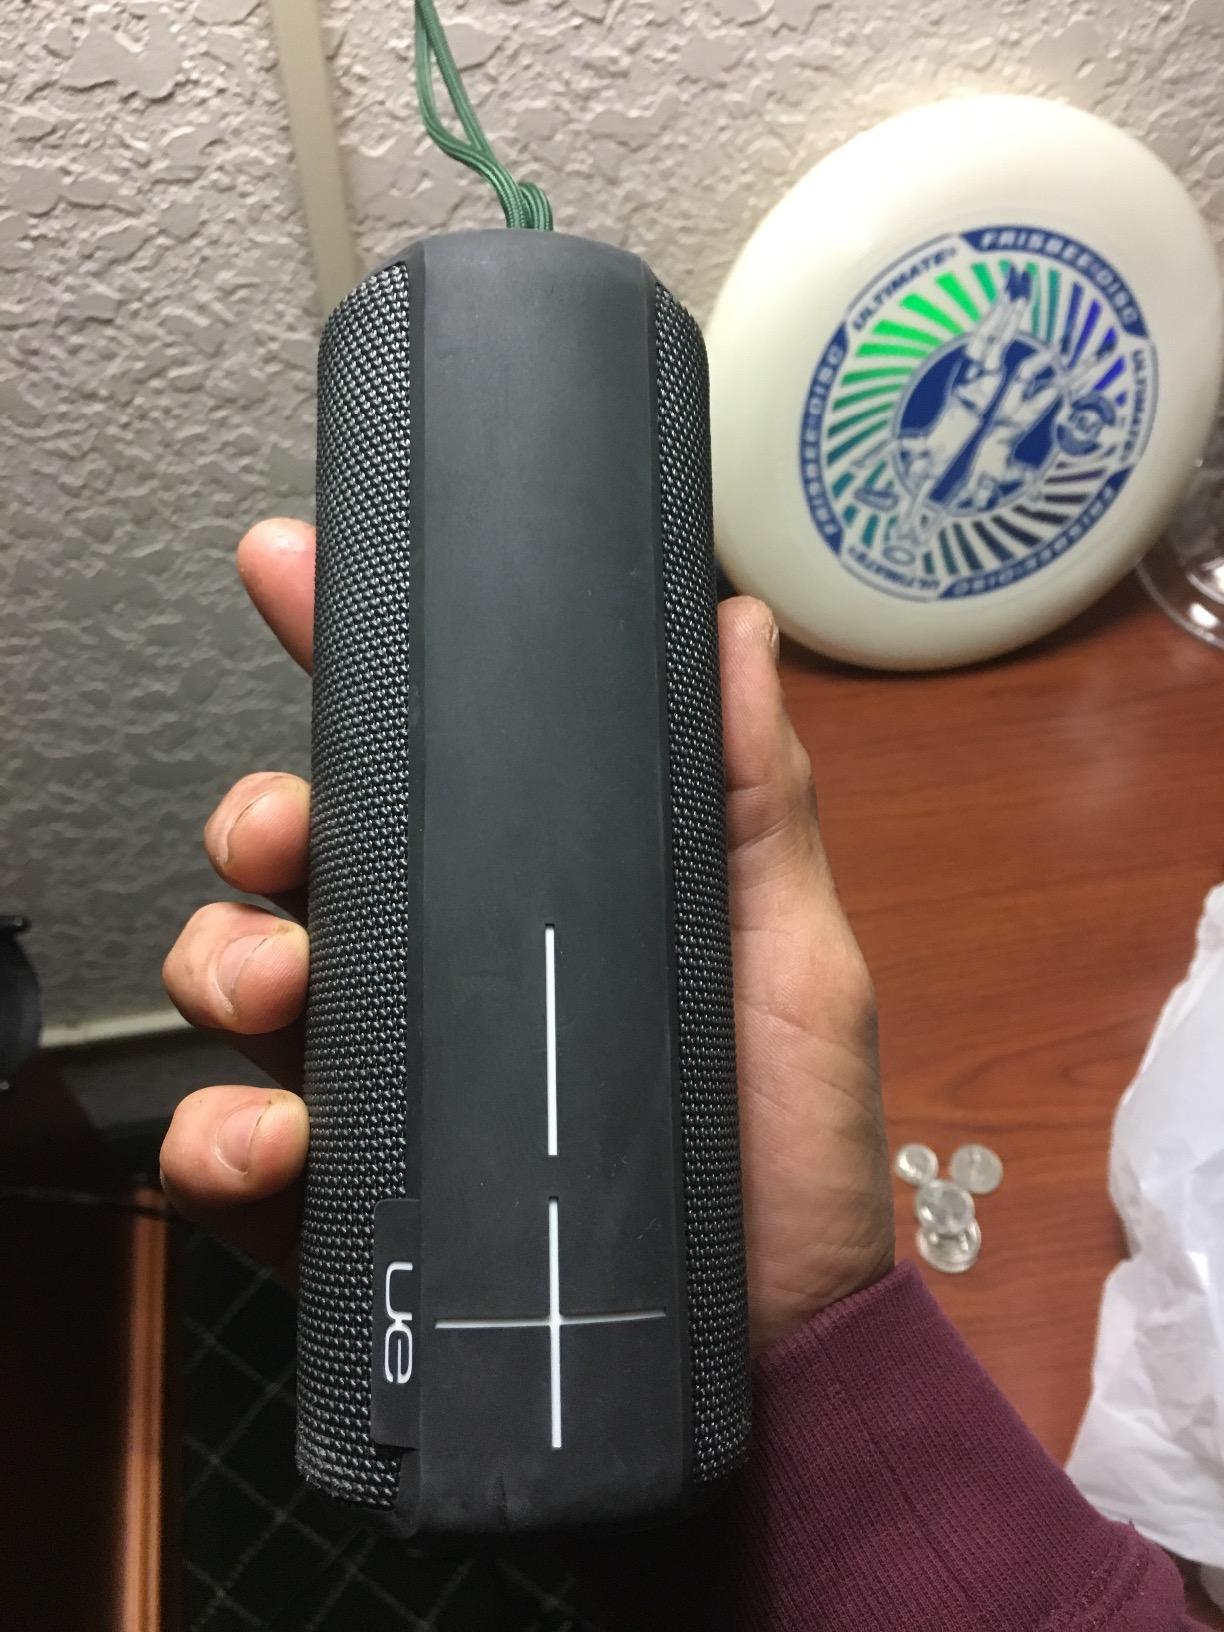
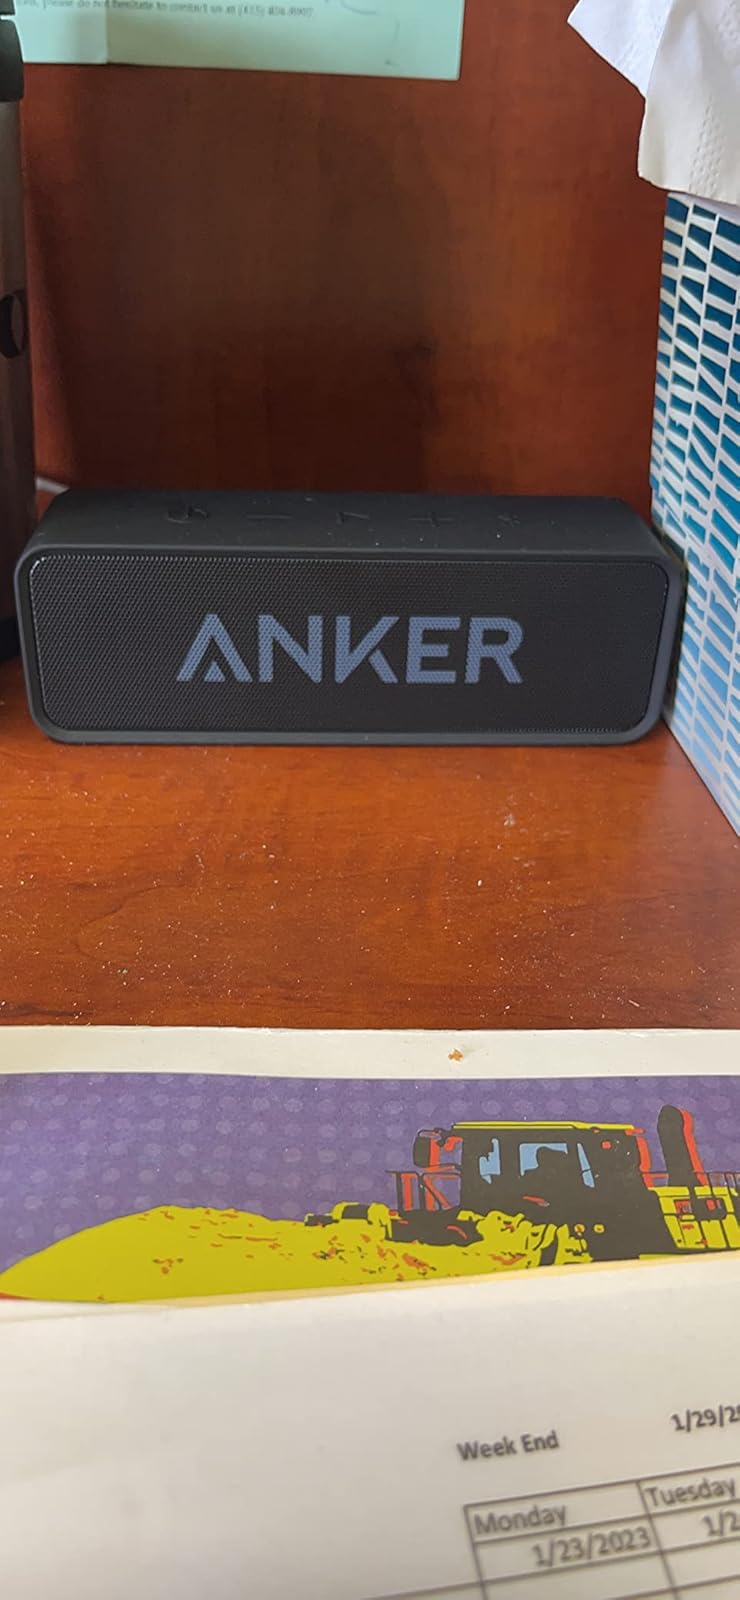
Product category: speaker
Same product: no